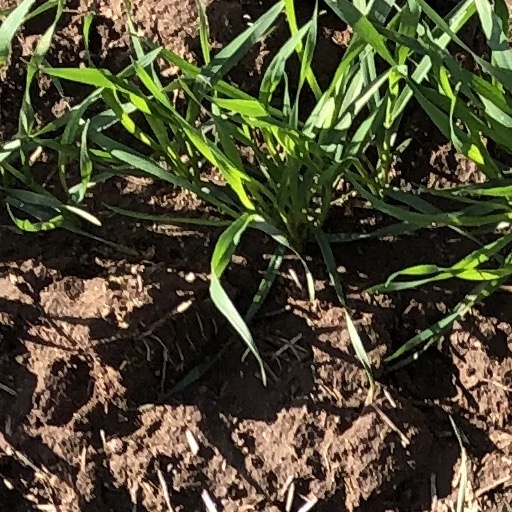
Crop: wheat